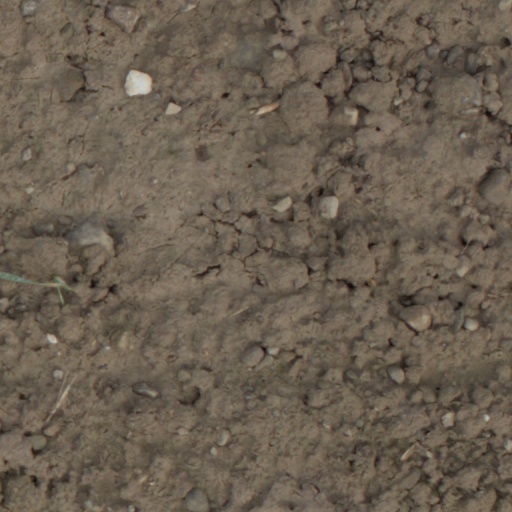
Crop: wheat